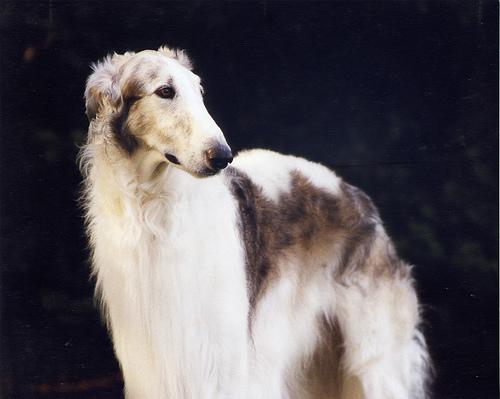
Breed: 226-n000064-borzoi